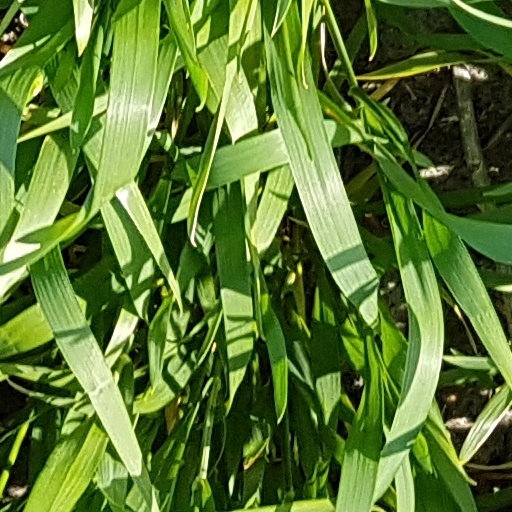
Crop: wheat